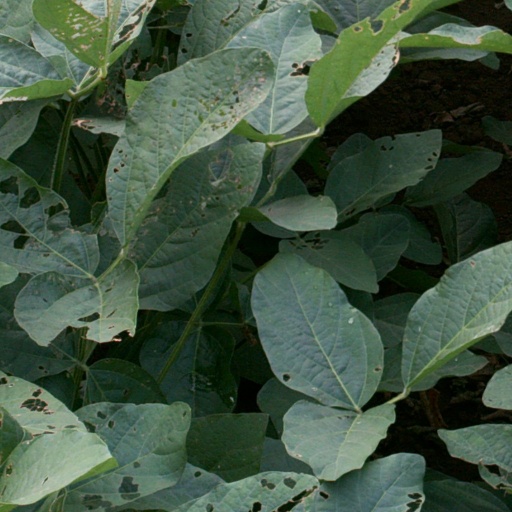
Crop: soybean